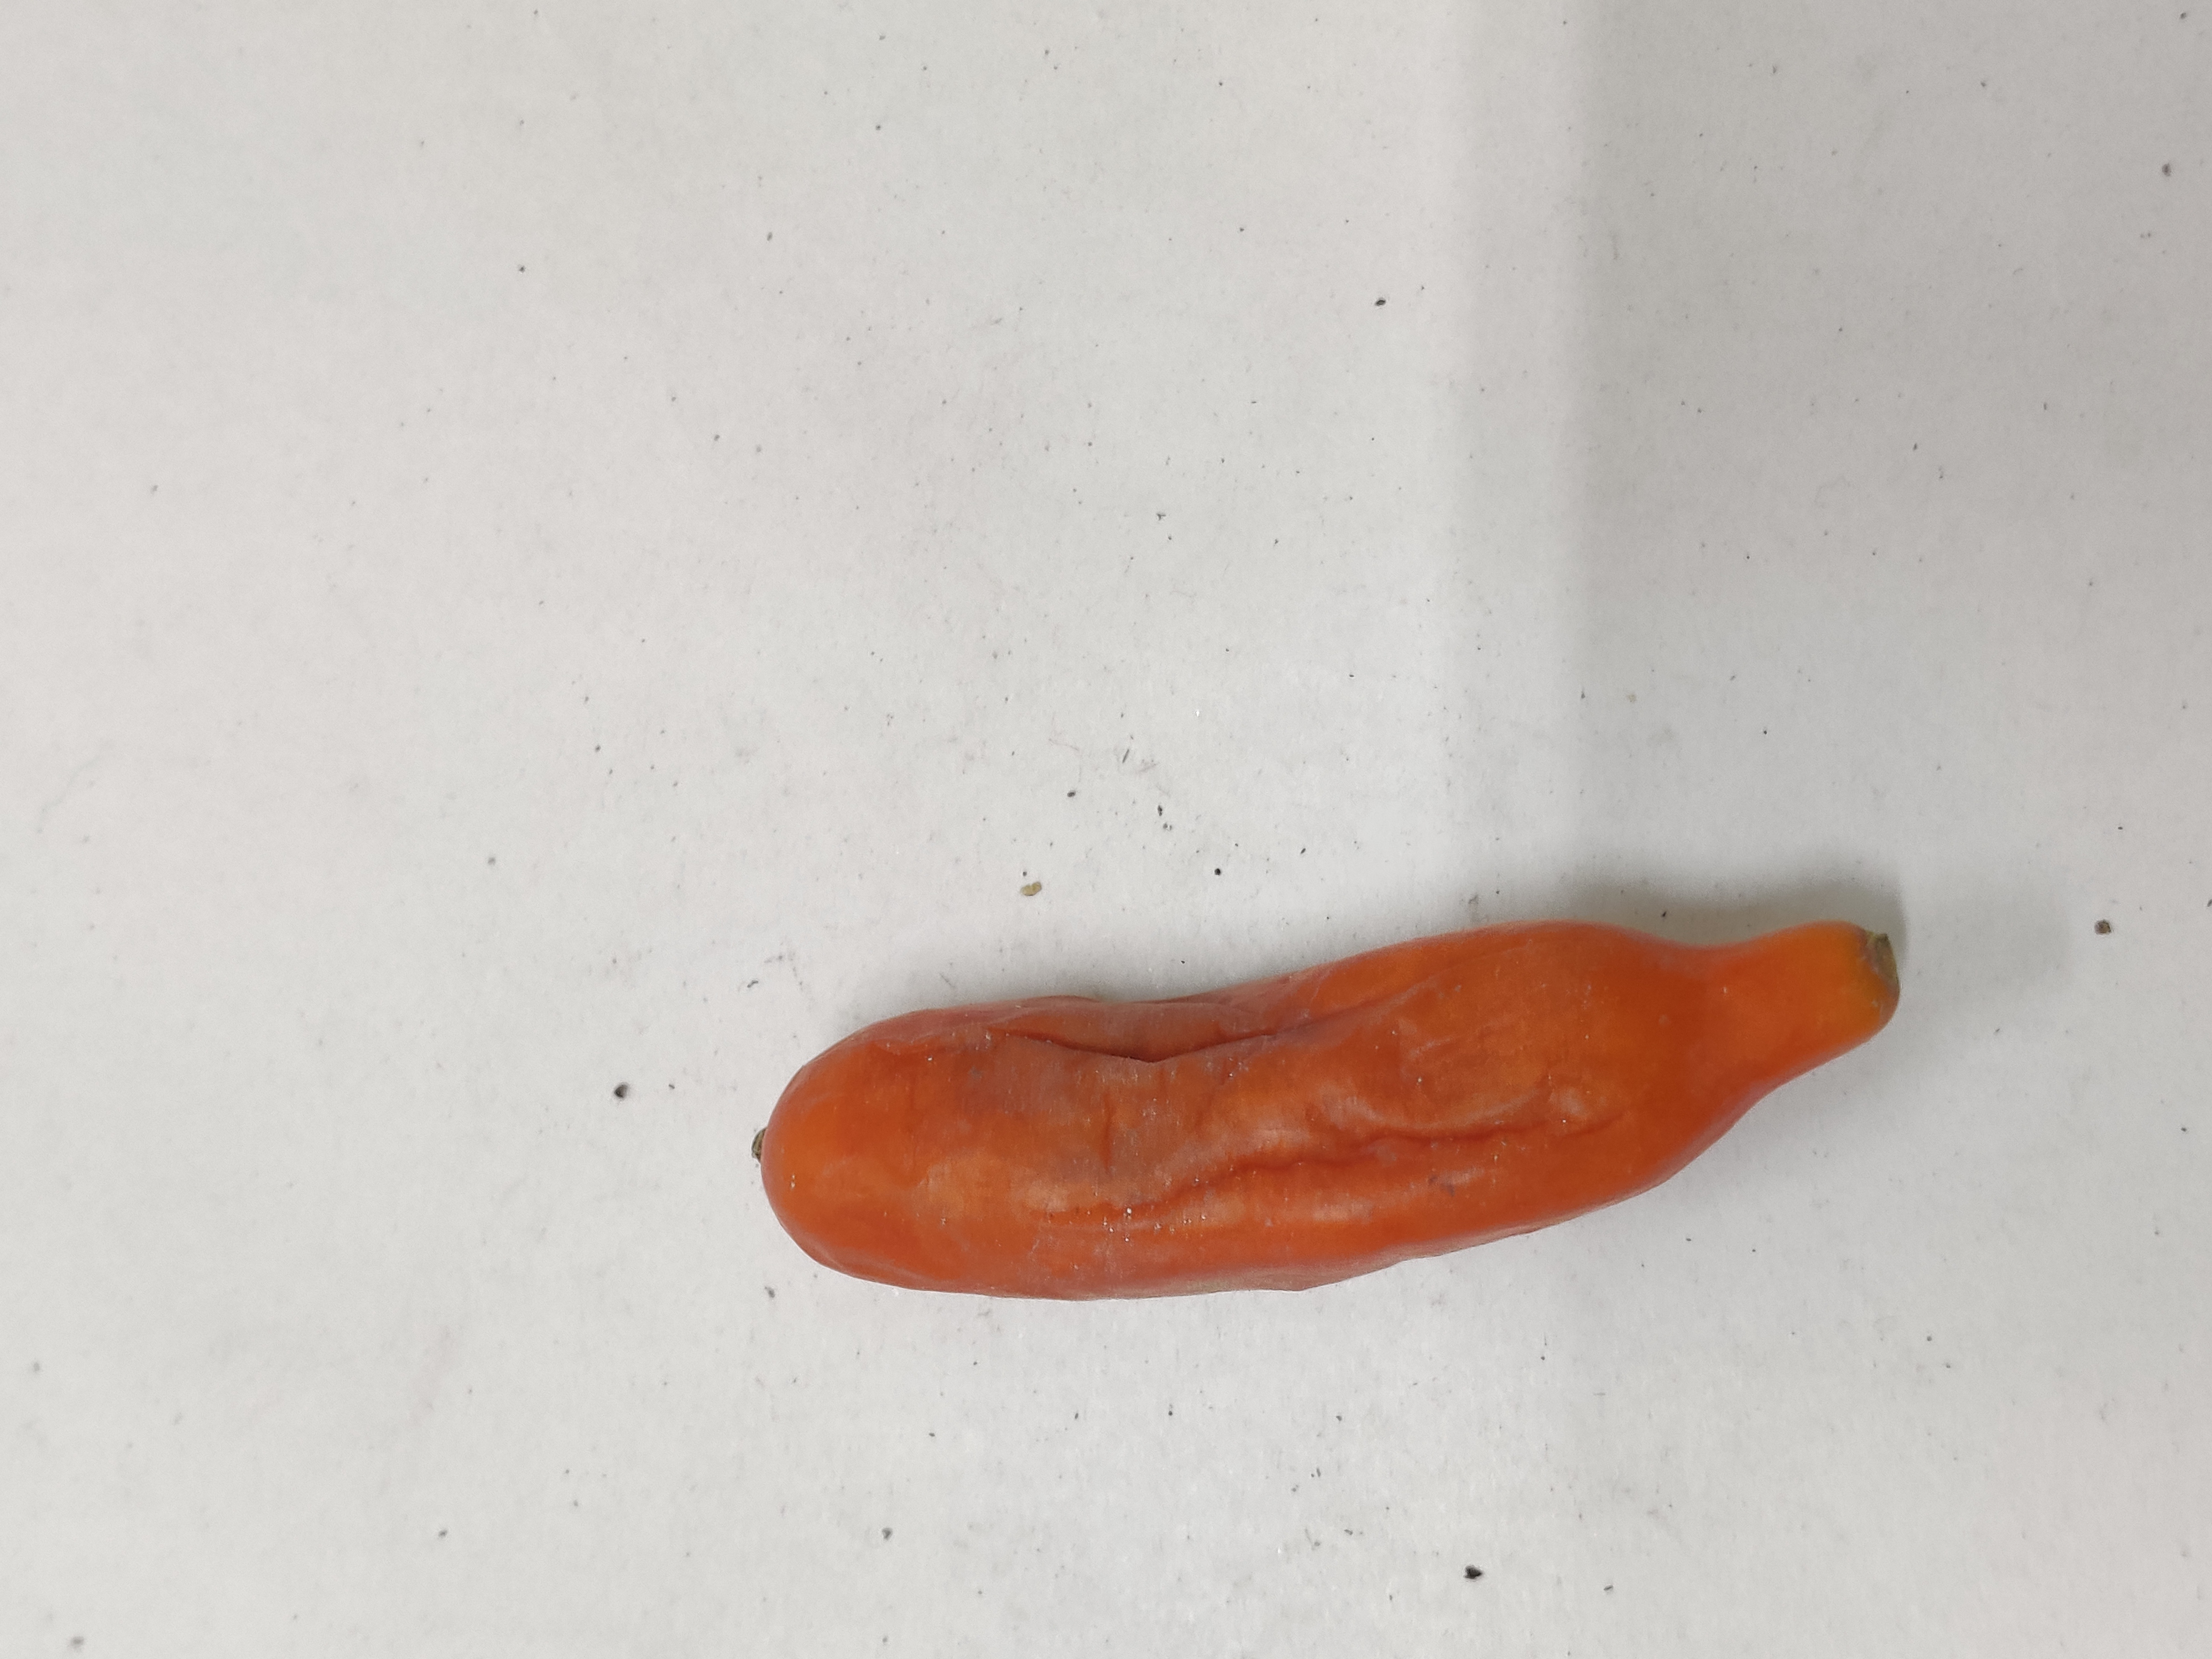
Crop: Ivy Gourd
Condition: Severely Damaged